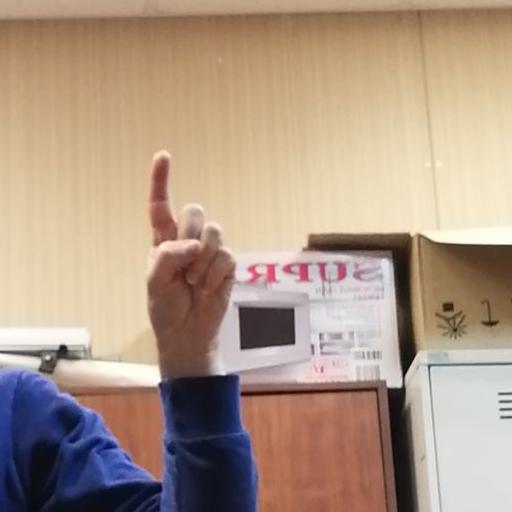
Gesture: one